Norton Safe Web

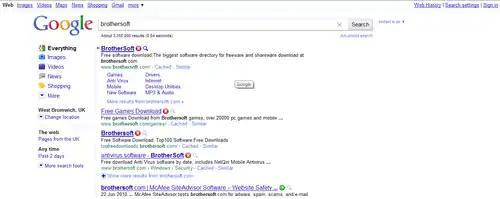
Norton Safe Web differentiating Google web searches as safe (green) and unsafe web search (red)

In addition to actively crawling and analyzing web sites, Norton Safe Web relies on feedback from users and "Norton Community" participants. When a drive-by download occurs at a web site, the suspicious URL is automatically reported to Norton Safe Web for analysis. The reported site is rated as unsafe if the analysis confirms that the download is malicious.